Rusco Tower

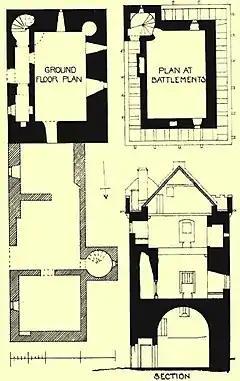

The tower was built between 1494 and 1504 for Mariota Carson (or Acarsane) and her husband, Robert Gordon, within the Glenskyreburn estate that had been gifted to them by her father, John Carson. Gordon, heir to the Lochinvar estate, took on the designation "of Rusco" after its completion, and is sometimes referred to by his wife's surname in records. He was brought before the Lords of Council in 1501 or 1502, charged with the destruction of a house on Crown lands within the barony of Kirkandrews in order to remove timber and slates, possibly to be used for the construction of Rusco Tower; he claimed that the house belonged to him, but was unable to prove it, and was ordered to pay 1,000 merks in damages.